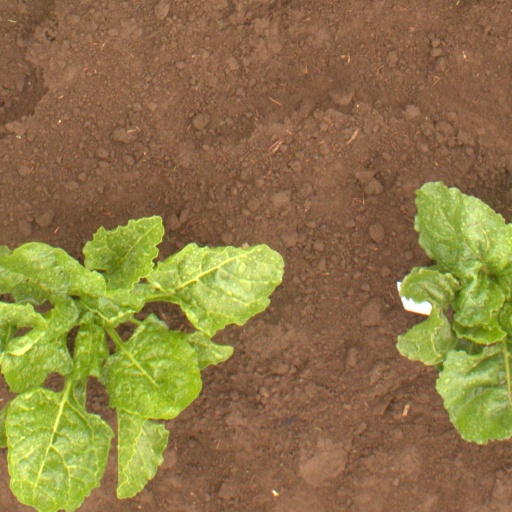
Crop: sugar beet